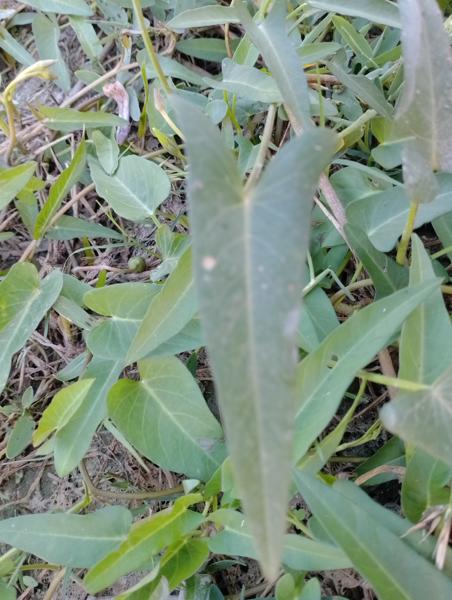
Weed species: Ipomoea aquatic